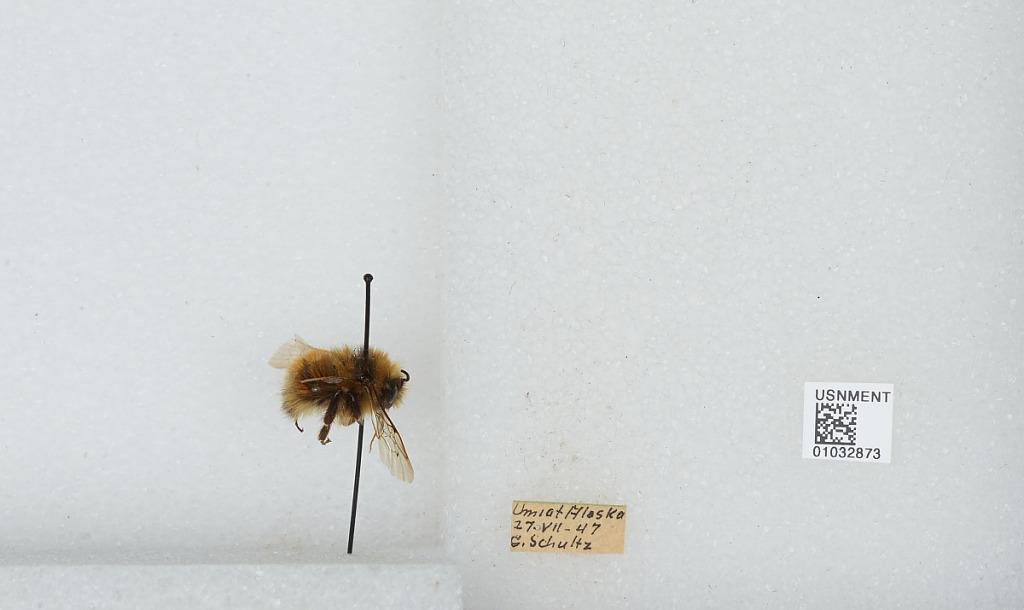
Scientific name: Bombus (Pyrobombus) sylvicola Kirby
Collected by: C. Schultz
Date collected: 1947-7-27
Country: United States
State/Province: Alaska
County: North Slope
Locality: Umiat
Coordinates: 69.3669, -152.144